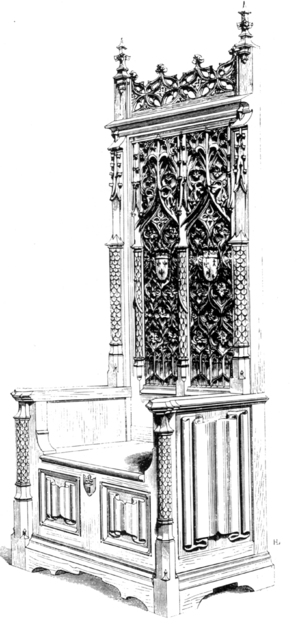
Comme dans beaucoup de domaines de la vie au Moyen Âge, nous ne disposons que de très peu de sources pour étudier le mobilier médiéval. Si les sources iconographiques sont relativement nombreuses tout au long de la période, les sources archéologiques font elles cruellement défaut notamment pour la période allant jusqu'au XIVᵉ siècle pour laquelle il n'a été retrouvé que quatre ou cinq objets.